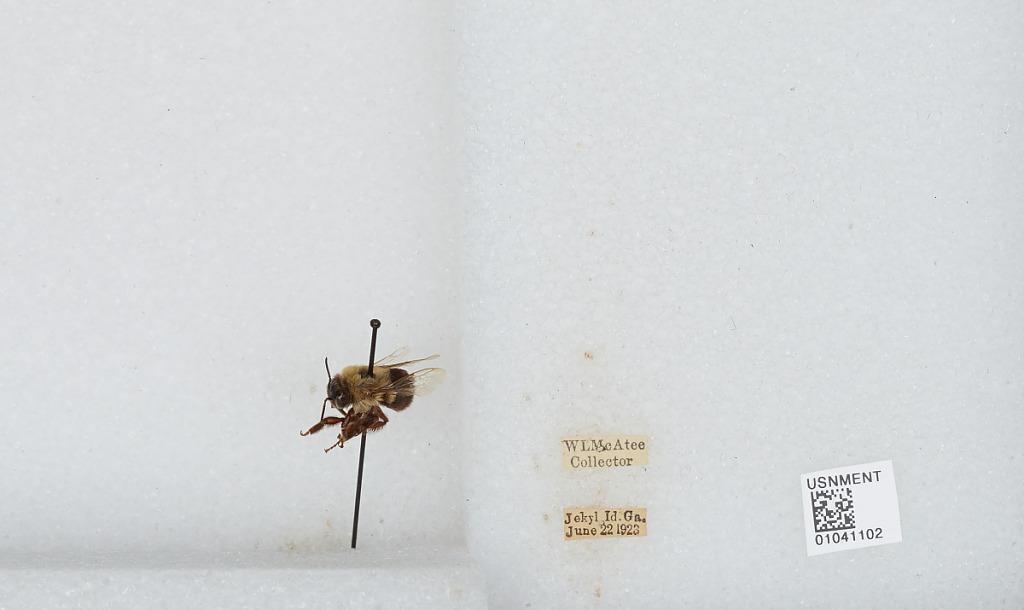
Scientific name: Bombus sp.
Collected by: W. McAtee
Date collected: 1923-6-22
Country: United States
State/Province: Georgia
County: Glynn
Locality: Jekyll Island
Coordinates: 31.07, -81.4203